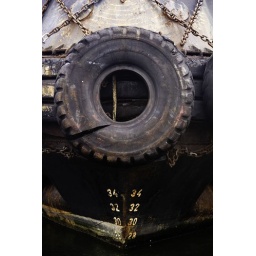
truck tyre on the front of a ship in dry dock...shoreham harbour...